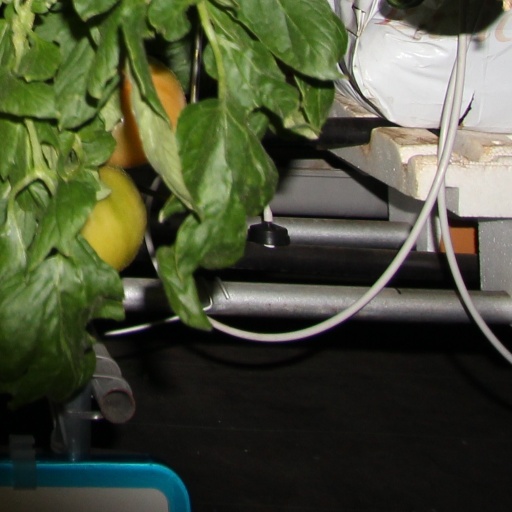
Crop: tomato